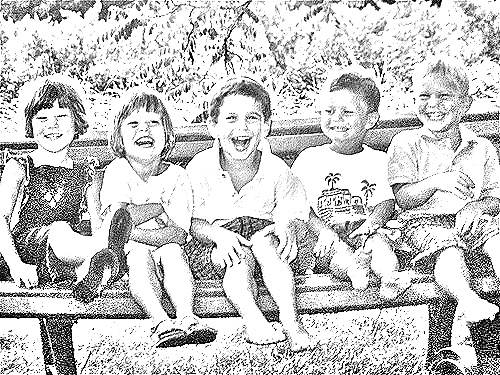
Portrait style: Sketch Portrait